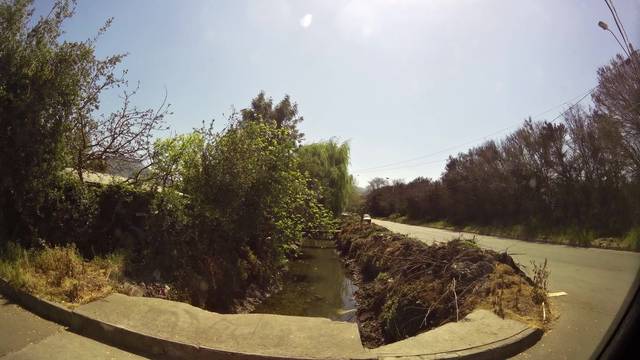
Region: Chile
Coordinates: -33.651, -70.922